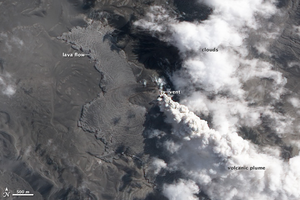
Le Cordón Caulle est un volcan du sud du Chili situé dans les Andes, à proximité d'un autre volcan, le Puyehue, auquel il est parfois rattaché mais fonctionnant toutefois de manière autonome.